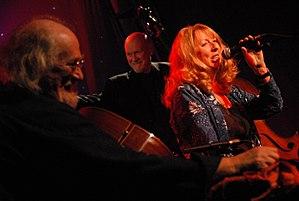
Excalibur est un opéra-rock celtique, en plusieurs parties, écrit et réalisé par le musicien breton de musique folk-rock Alan Simon dont le projet datant de 1992 se concrétise seulement en 1998. L'année suivante un album concept sort sous le titre Excalibur, La légende des Celtes.
Pentangle est un groupe folk britannique créé en 1967 par les deux guitaristes John Renbourn et Bert Jansch. Dans sa configuration initiale, avec la chanteuse Jacqui McShee, le contrebassiste Danny Thompson et le batteur Terry Cox, le groupe enregistre six albums jusqu'en 1972, date à laquelle a lieu la première séparation.
Jacqueline « Jacqui » McShee, née le 25 décembre 1943, à Catford est une chanteuse anglaise.